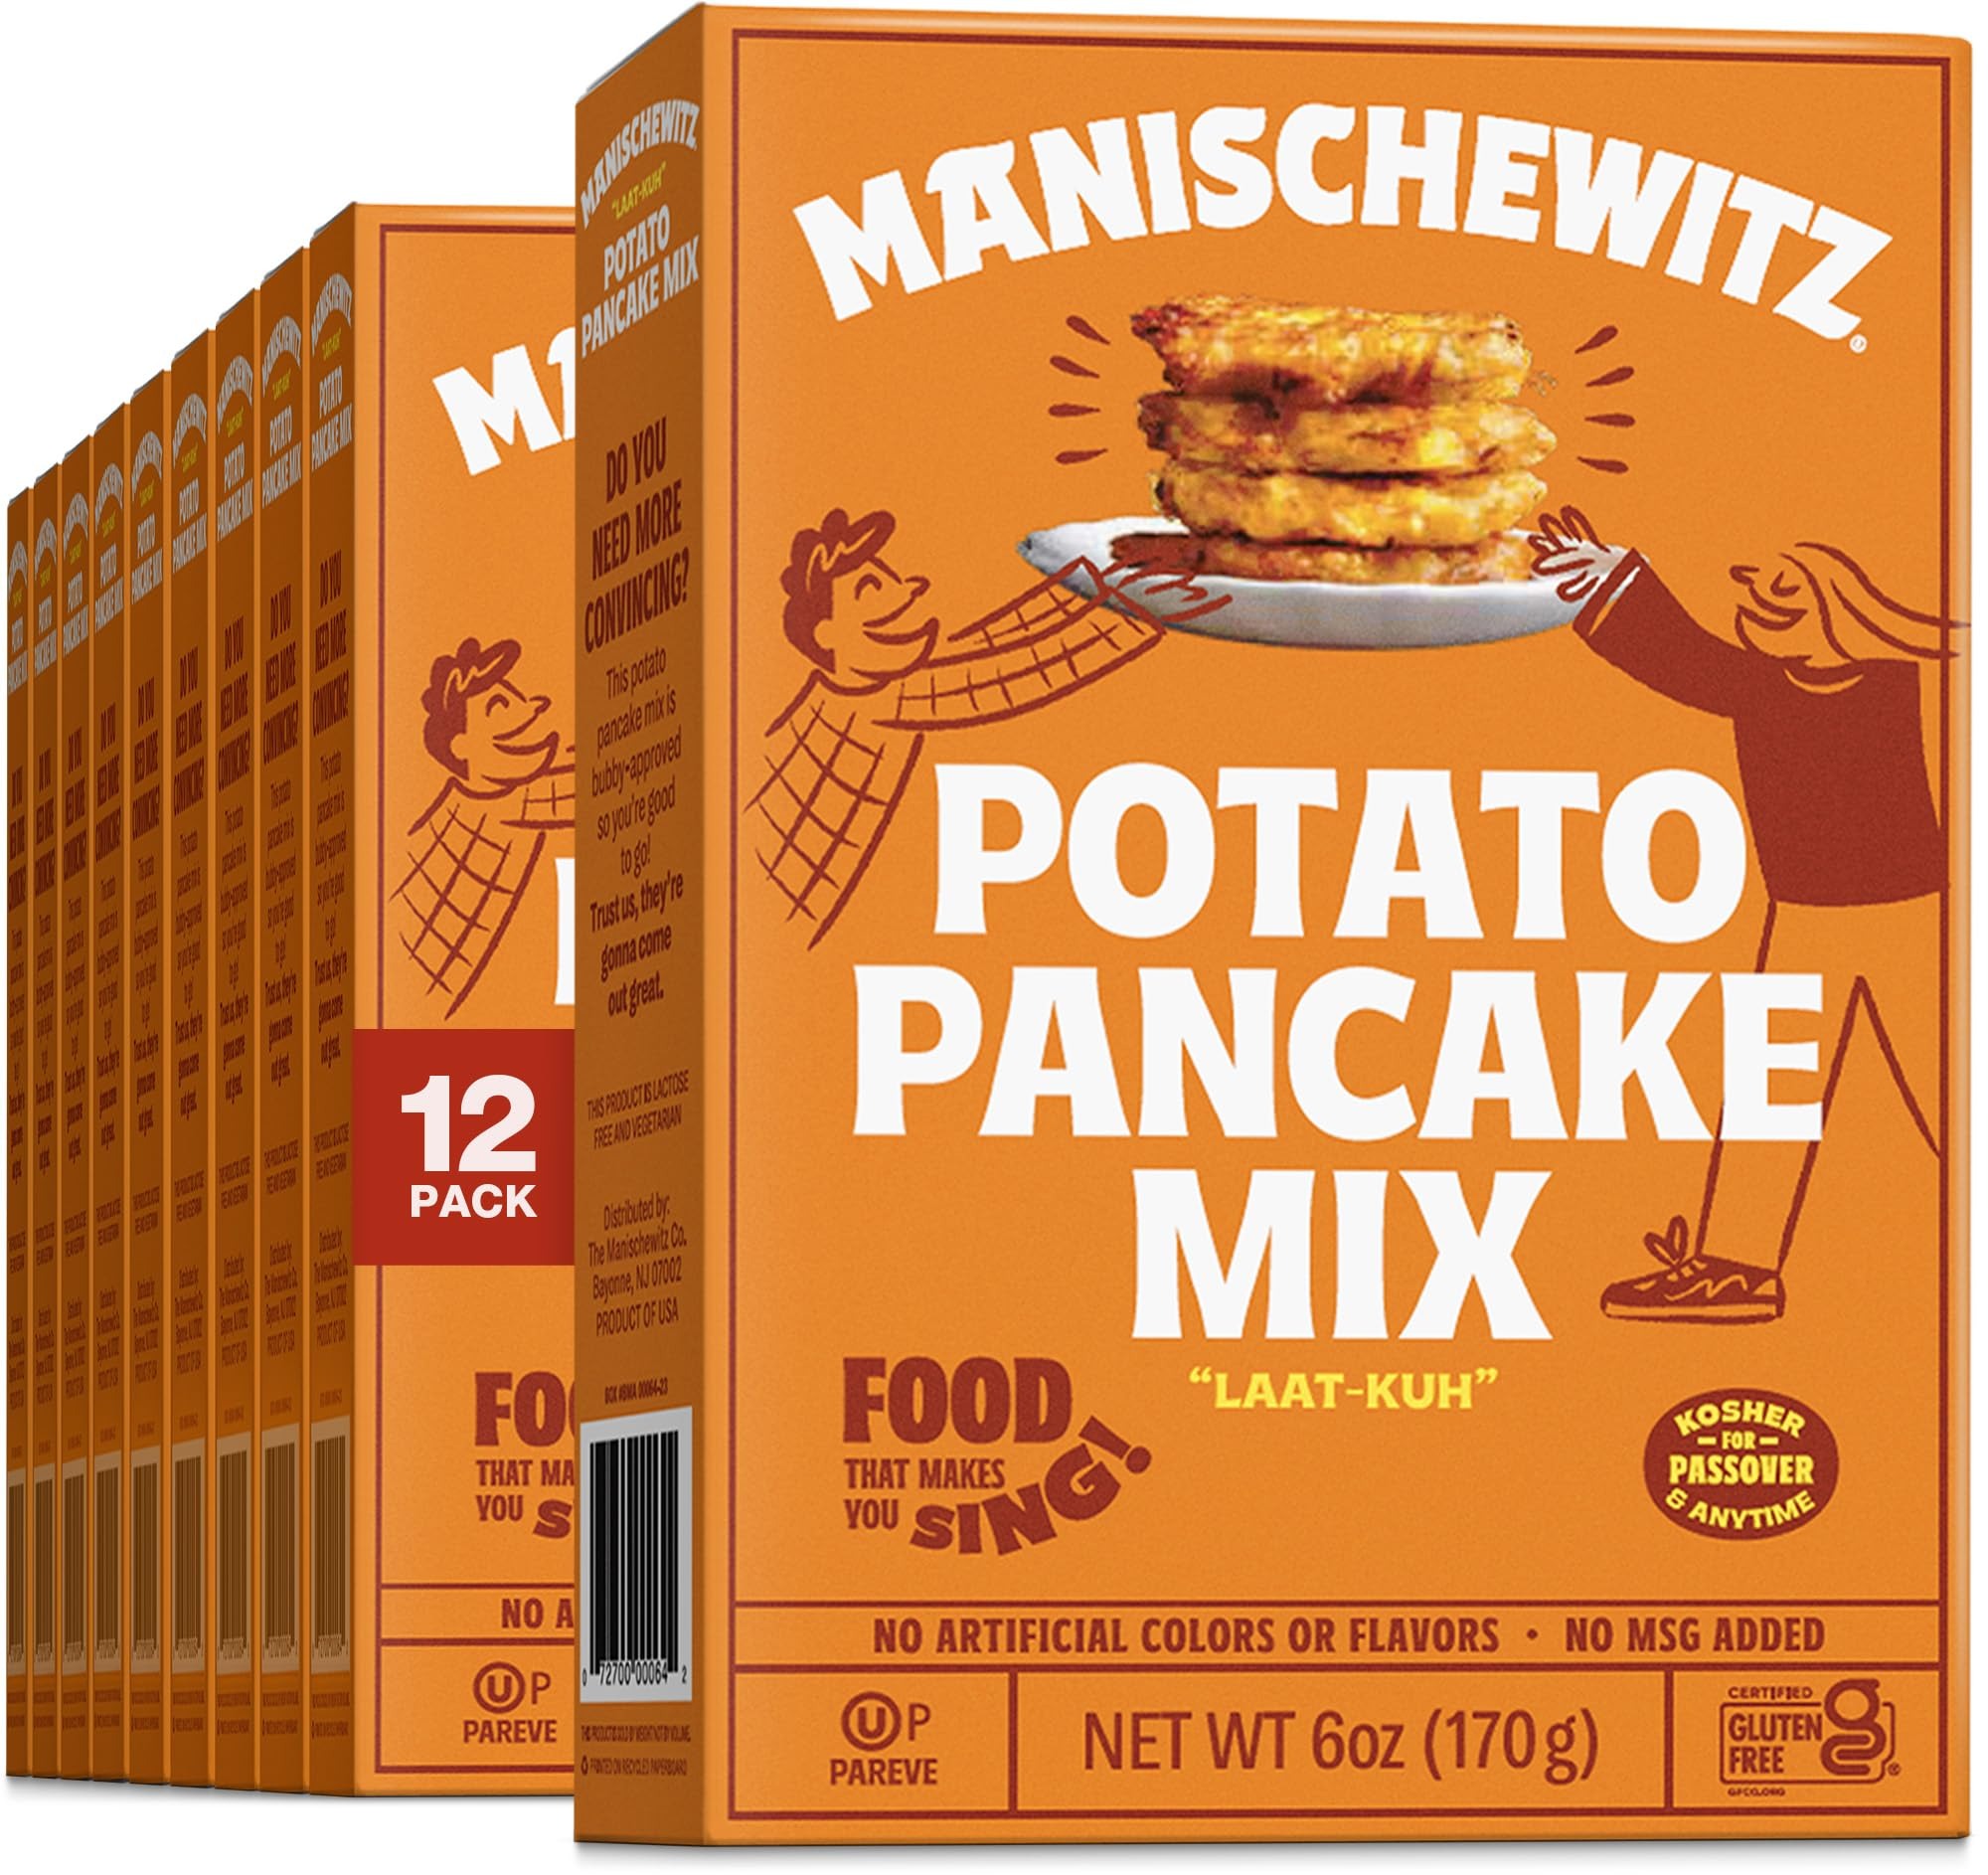
Item Name: Manischewitz Potato Pancake Mix 6oz (12 Pack) Gluten Free, No MSG, Traditional Style Potato Latke Mix
Bullet Point 1: AUTHENTIC – Traditional style potato latkes so you can have your potato pancakes the way Bubby used to make them!
Bullet Point 2: BETTER FOR YOU - Gluten Free, No MSG, No Artificial Flavors, No Colors
Bullet Point 3: EASY PREP – Detailed recipe and easy to follow instructions included on the package.
Bullet Point 4: CRISPY & DELICIOUS – Enjoy these crispy pancakes right out of the pan, top with sour cream or applesauce for a delicious extra!
Bullet Point 5: CERTIFIED – Kosher for Passover and year round use
Product Description: Manischewitz Potato Pancakes are a long time classic on American Holiday and Dinner tables. Enjoy Manischewitz Traditional Style Pancakes just the way Bubby used to make them! Our Pancakes Are Gluten Free, MSG free and have no Artificial flavors or colors added!
Value: 12.0
Unit: Count

Price: 34.99